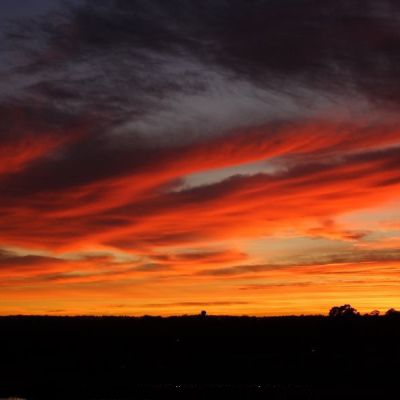
Cloud type: Altostratus (As)